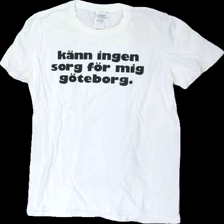
View: front
Type: T-shirt
Category: Ladies
Brand: Not in the list
Brand text on label: Gildan
Colors: White, Black
Material: 100% cotton
Cut: Regular, C-collar
Size: S
Season: All
Stains: Minor
Price range: <50
Recommended usage: Export
Comment: yellow wash